Roof shingle

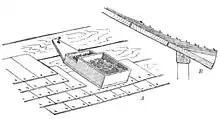
Japanese roof with shingles partly laid and the nail box.

Slate shingles are also called "slate tiles", the usual name outside the US. Slate roof shingles are relatively expensive to install but can last 80 to 400 years depending on the quality of the slate used, and how well they are maintained. The material itself deteriorates only slowly, and may be recycled from one building to another.